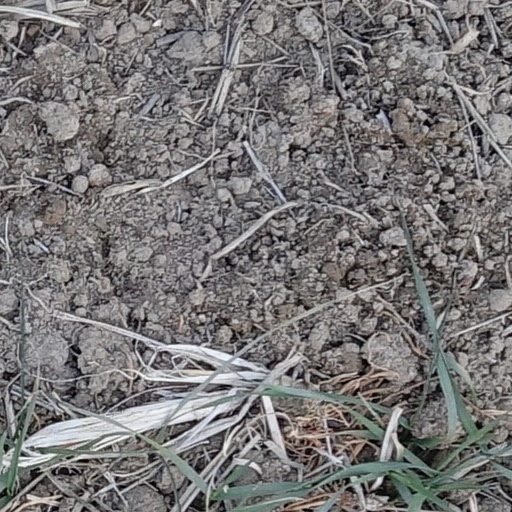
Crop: wheat